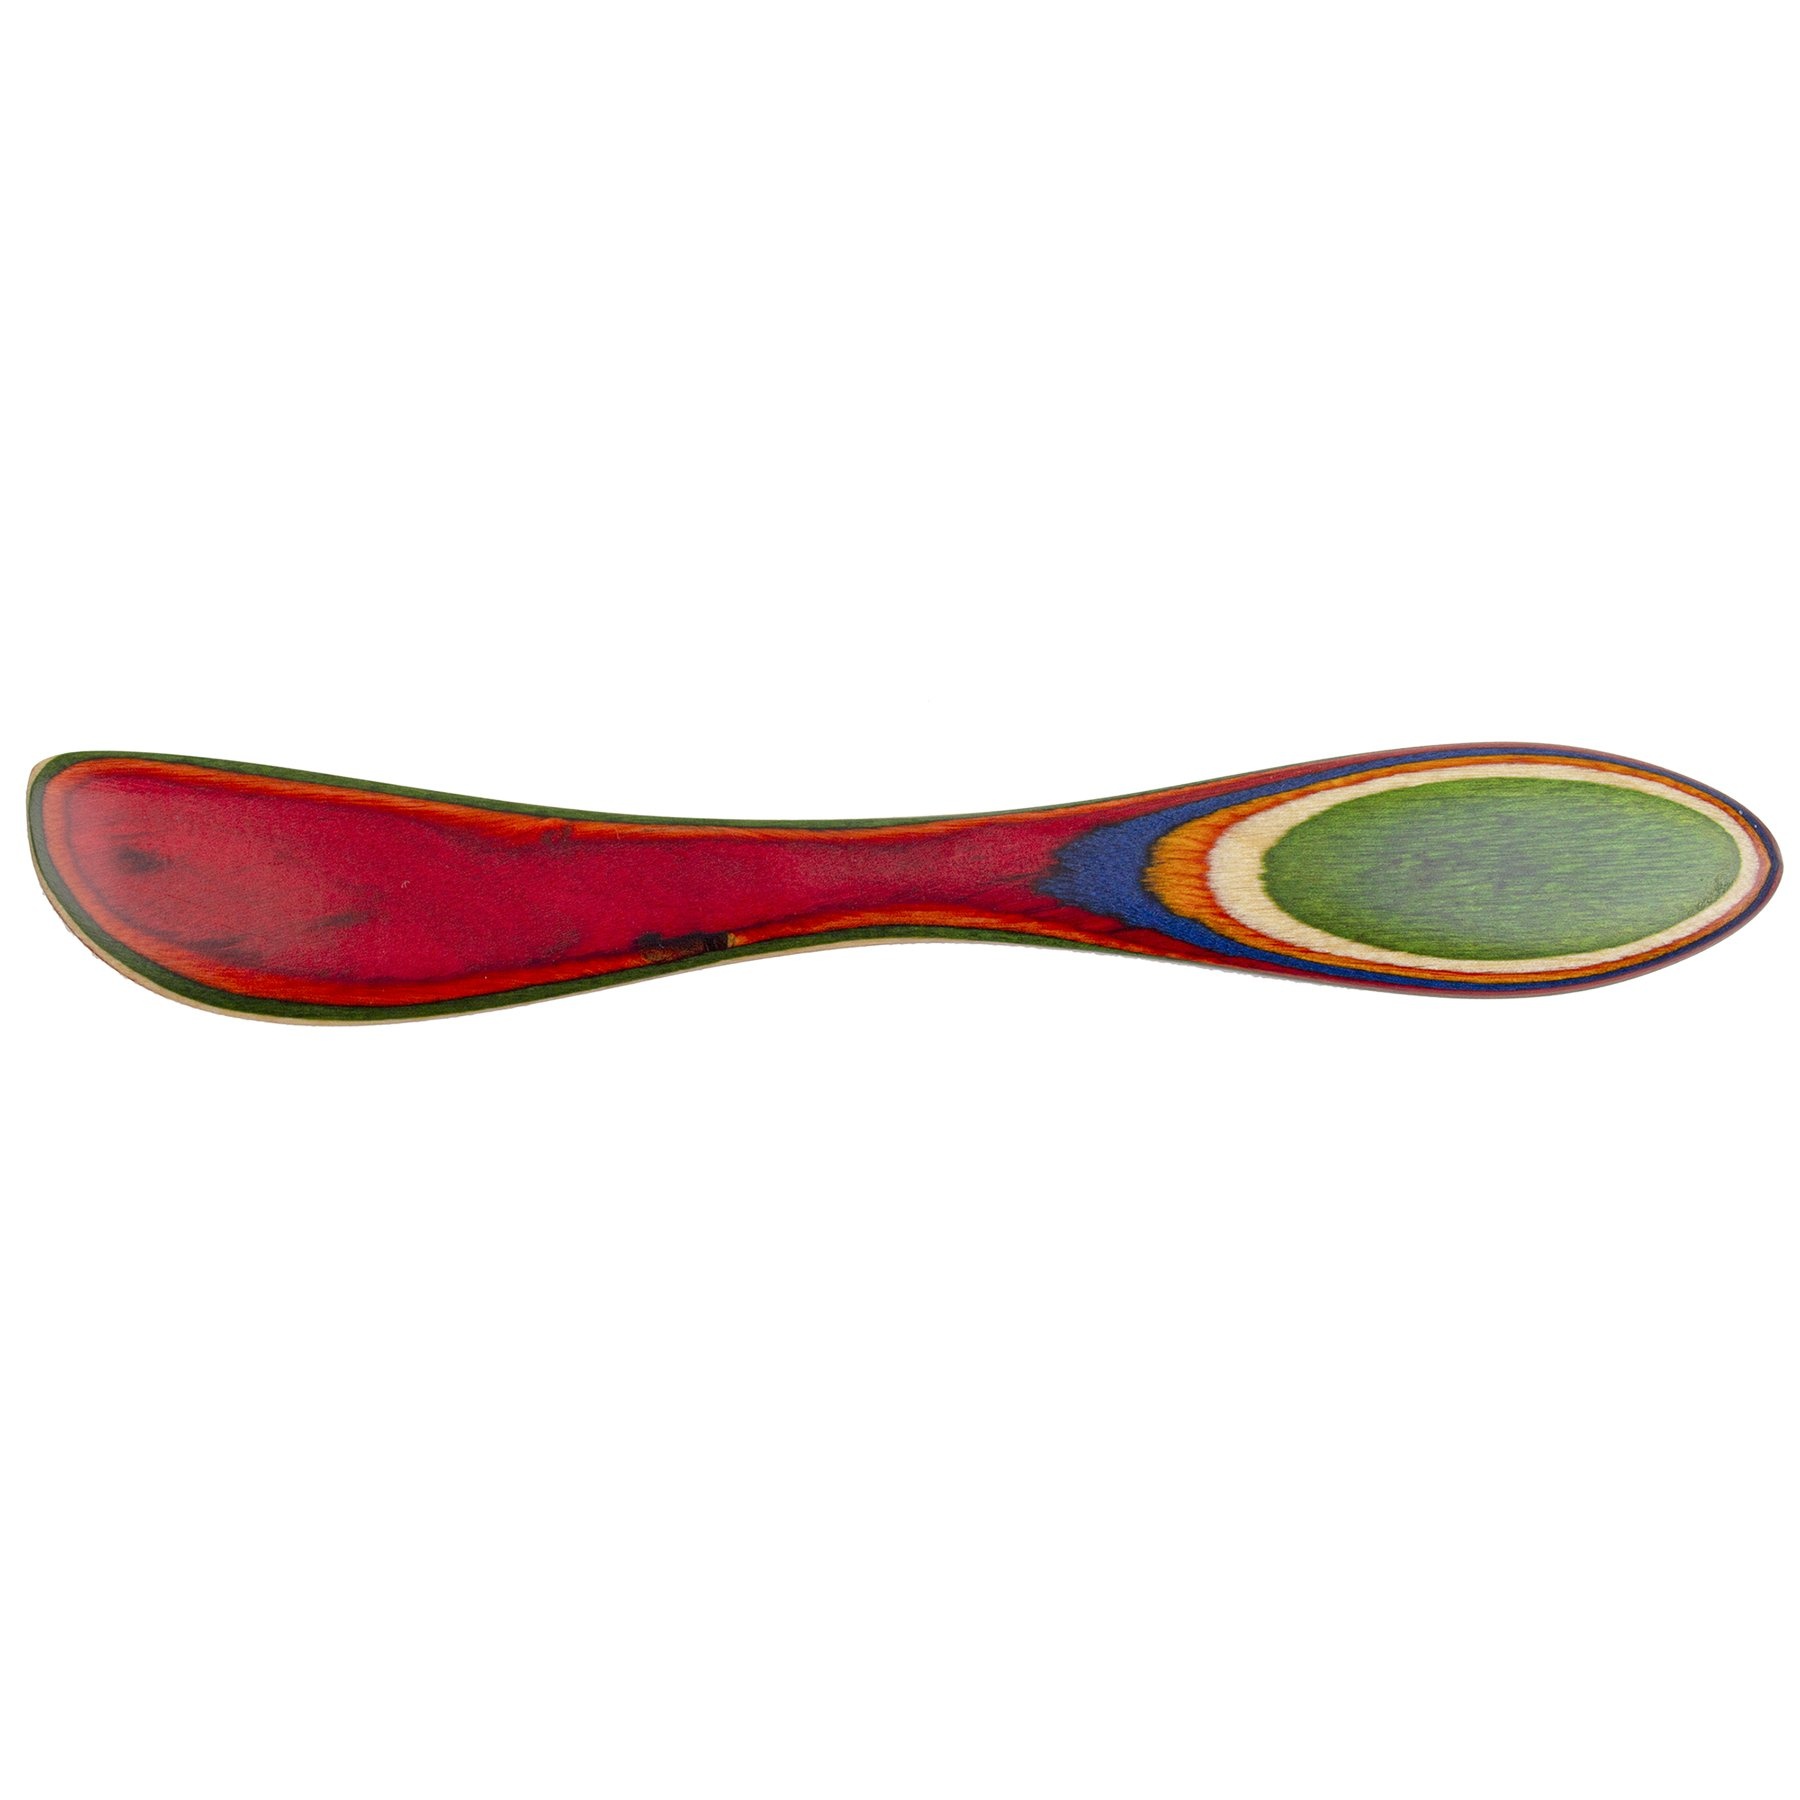
Totally Bamboo Baltique Marrakesh Spreader
Add a colorful touch to your cheese plate or breakfast routine with the beautiful Totally Bamboo Baltique® Marrakesh Collection Spreading Knife. This eye-catching spreader is masterfully crafted from layers of colored birched wood to create a gorgeous color array. The Marrakesh Collection features a rainbow blend of red, green, orange, blue and natural wood colors. The colorway was inspired by the bright and colorful marketplaces of Morocco. The spreader is 8 inches long and works well for spreading cheese, butter, jam and jelly on crackers and bread. To clean, hand wash or wipe with a damp cloth; do not soak or wash in the dishwasher.
Brand: Totally Bamboo
Category: Home & Garden > Kitchen & Dining > Tableware > Flatware > Table Knives